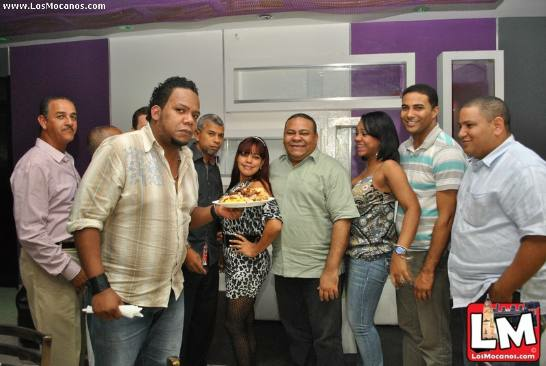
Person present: Yes